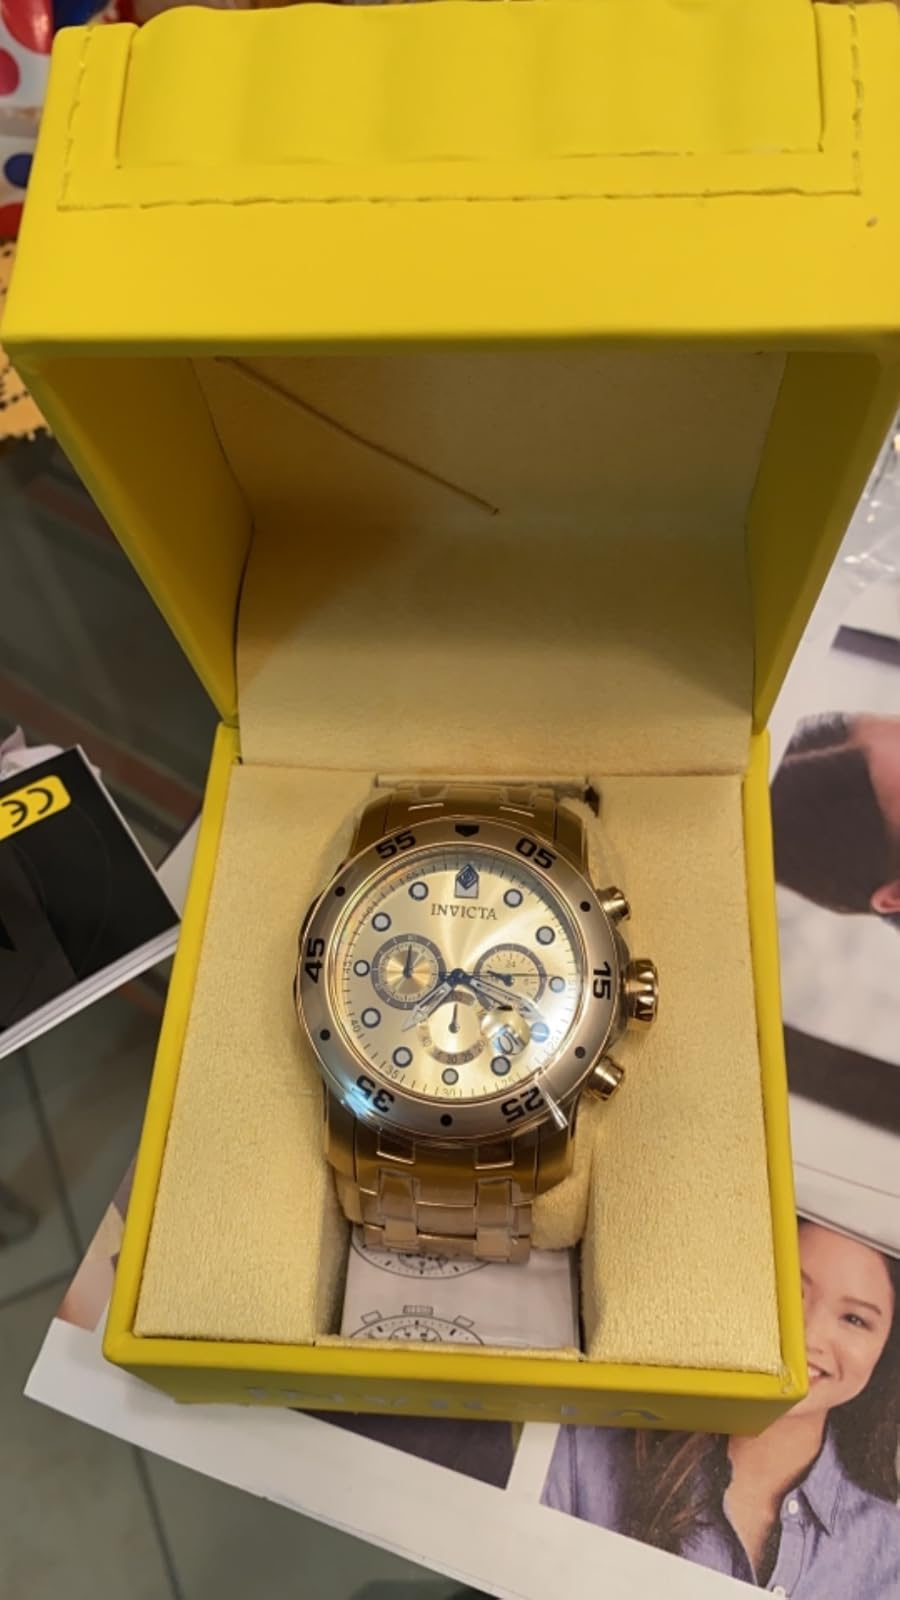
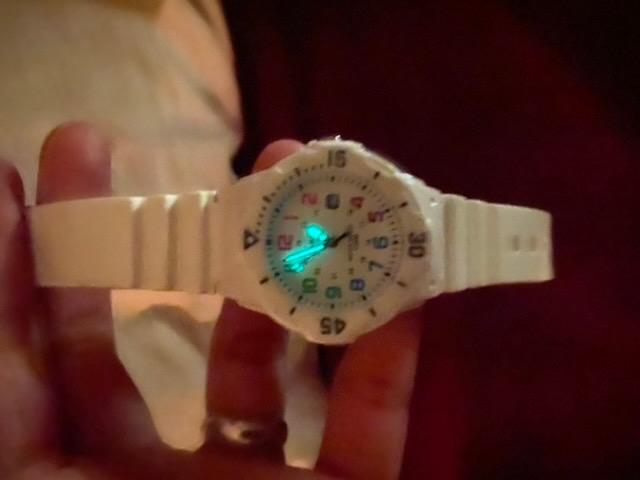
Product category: accessories_watch
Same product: no